Molecular sieve

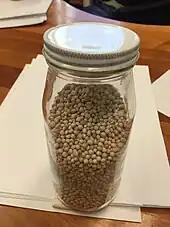
Bottle of 4A molecular sieves

Some molecular sieves are used to assist detergents as they can produce demineralized water through calcium ion exchange, remove and prevent the deposition of dirt. They are widely used to replace phosphorus. The 4A molecular sieve plays a major role to replace sodium tripolyphosphate as detergent auxiliary in order to mitigate the environmental impact of the detergent. It also can be used as a soap forming agent and in toothpaste.